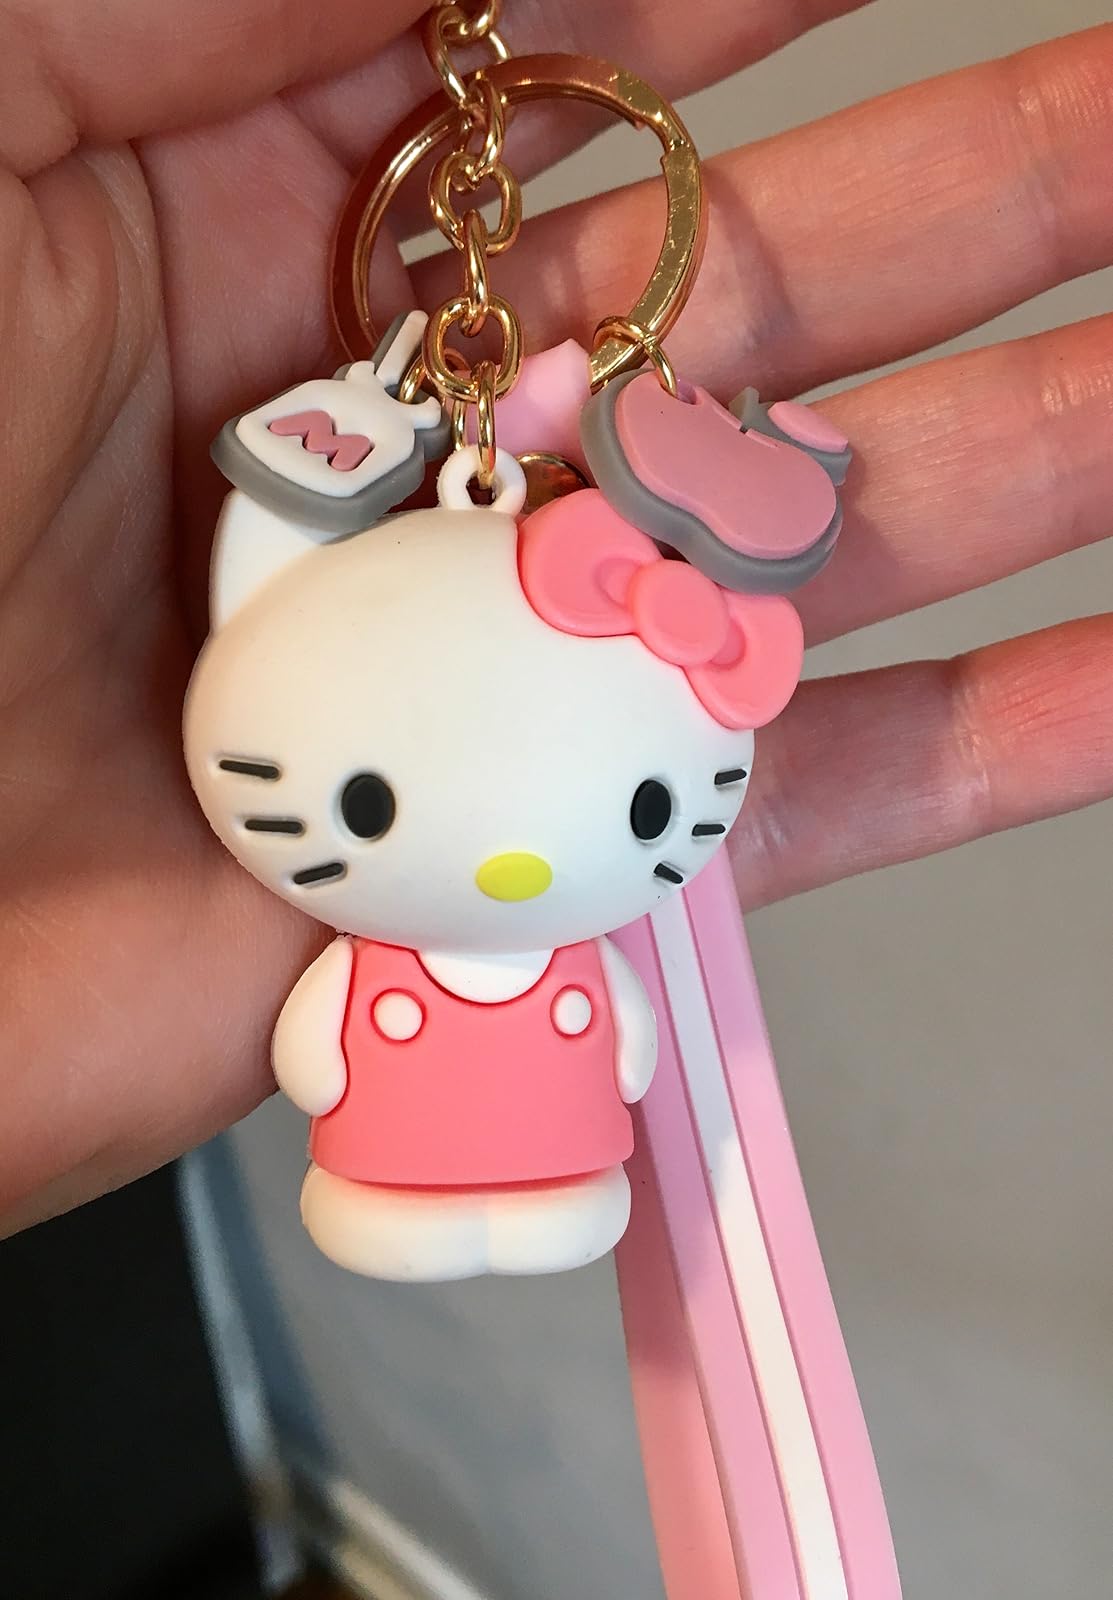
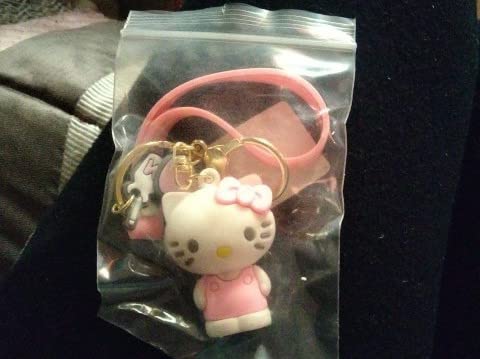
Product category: accessories_keychain
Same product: no